Nebraska Cornhuskers baseball

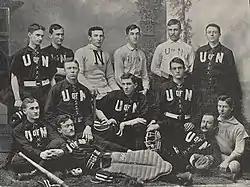
1892 Nebraska baseball team

Following a decade of relative stability, Nebraska's baseball program was discontinued after the 1910 season at the request of the Missouri Valley Intercollegiate Athletic Association (later the Big Eight Conference), despite Nebraska's baseball team competing as an independent. The MVIAA claimed that several of Nebraska's players had played for, and received payment from, minor league teams over the summer, violating the amateur status required of college athletes. After a year without a baseball team of any sort, the program was briefly revived in 1912, playing three games, before shuttering entirely. The ending of World War I and subsequent influx of male students, along with the University of Nebraska's departure from the MVIAA, meant the school's baseball team could be revived under the guidance of Paul J. Schissler in 1919. Schissler led NU's baseball and basketball programs until his departure for Lombard College in 1921; he later served as head coach of the National Football League's Chicago Cardinals and Brooklyn Dodgers and is credited with helping establish the Pro Bowl.